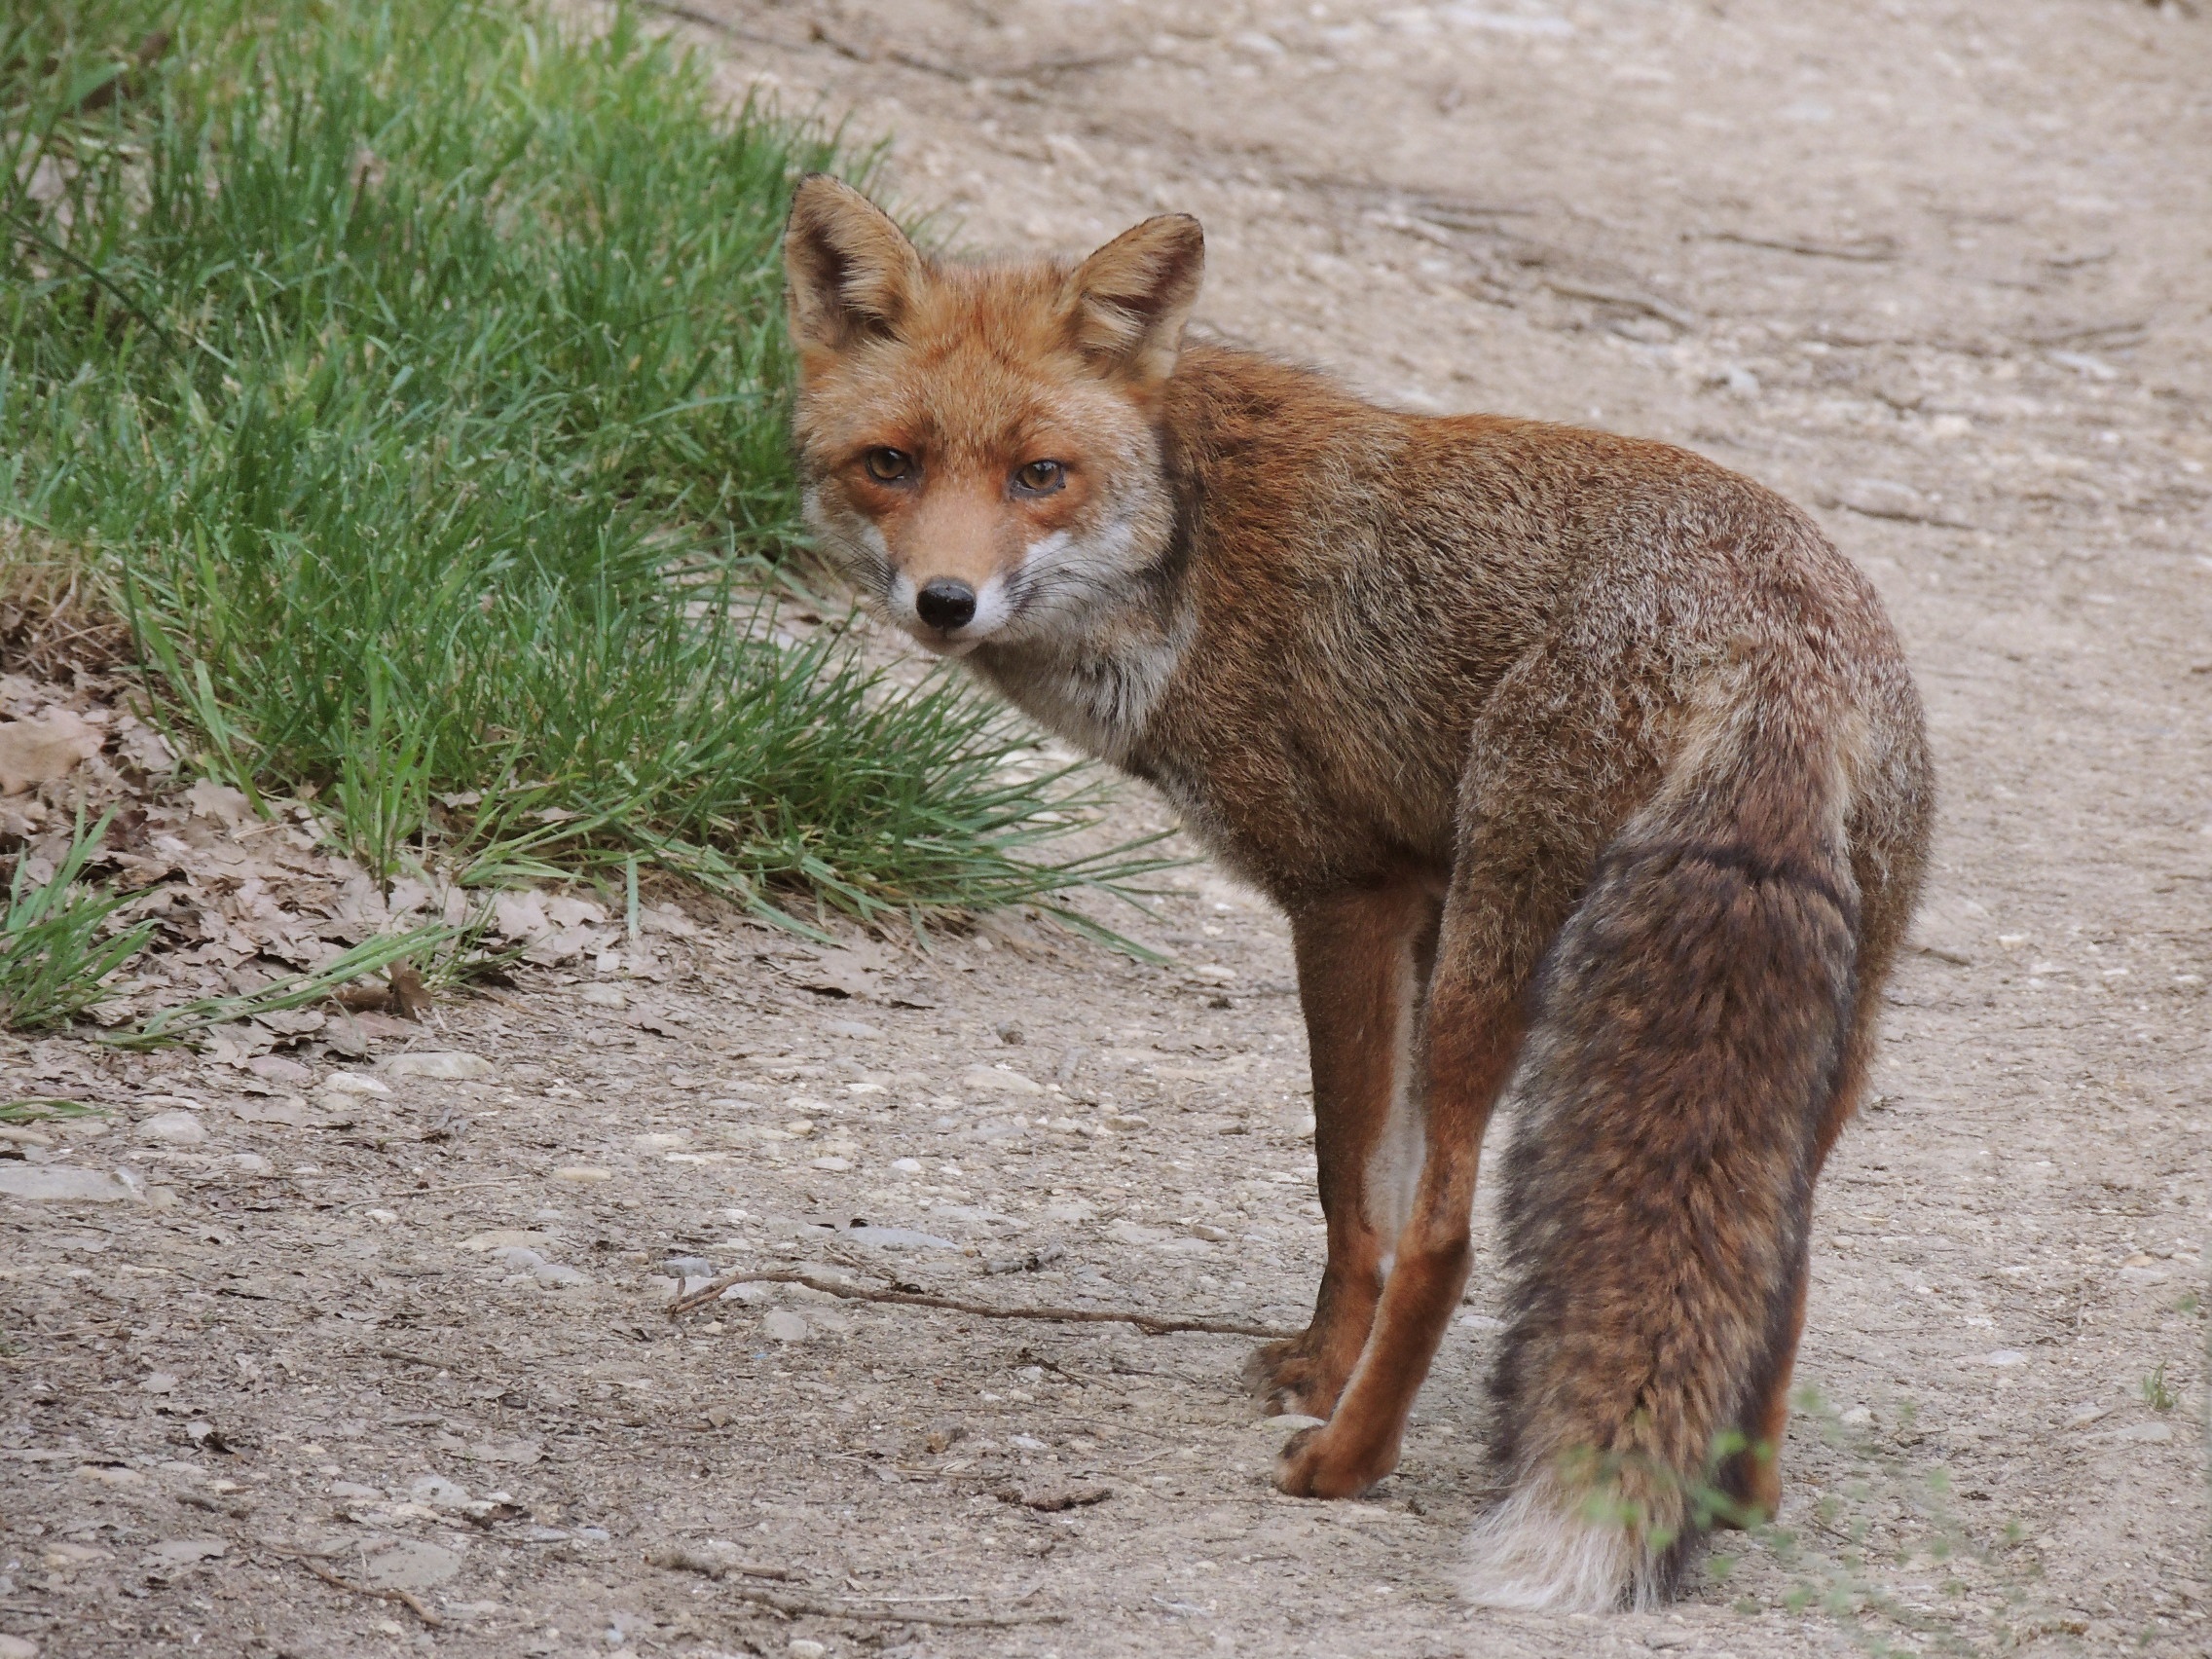
nature, wildlife, wild, mammal, fox, coyote, fauna, red fox, animals, vertebrate, jackal, dog like mammal, red wolf, kit fox, saarloos wolfdog, wolfdog, czechoslovakian wolfdog, canis lupus tundrarum, dhole, grey fox